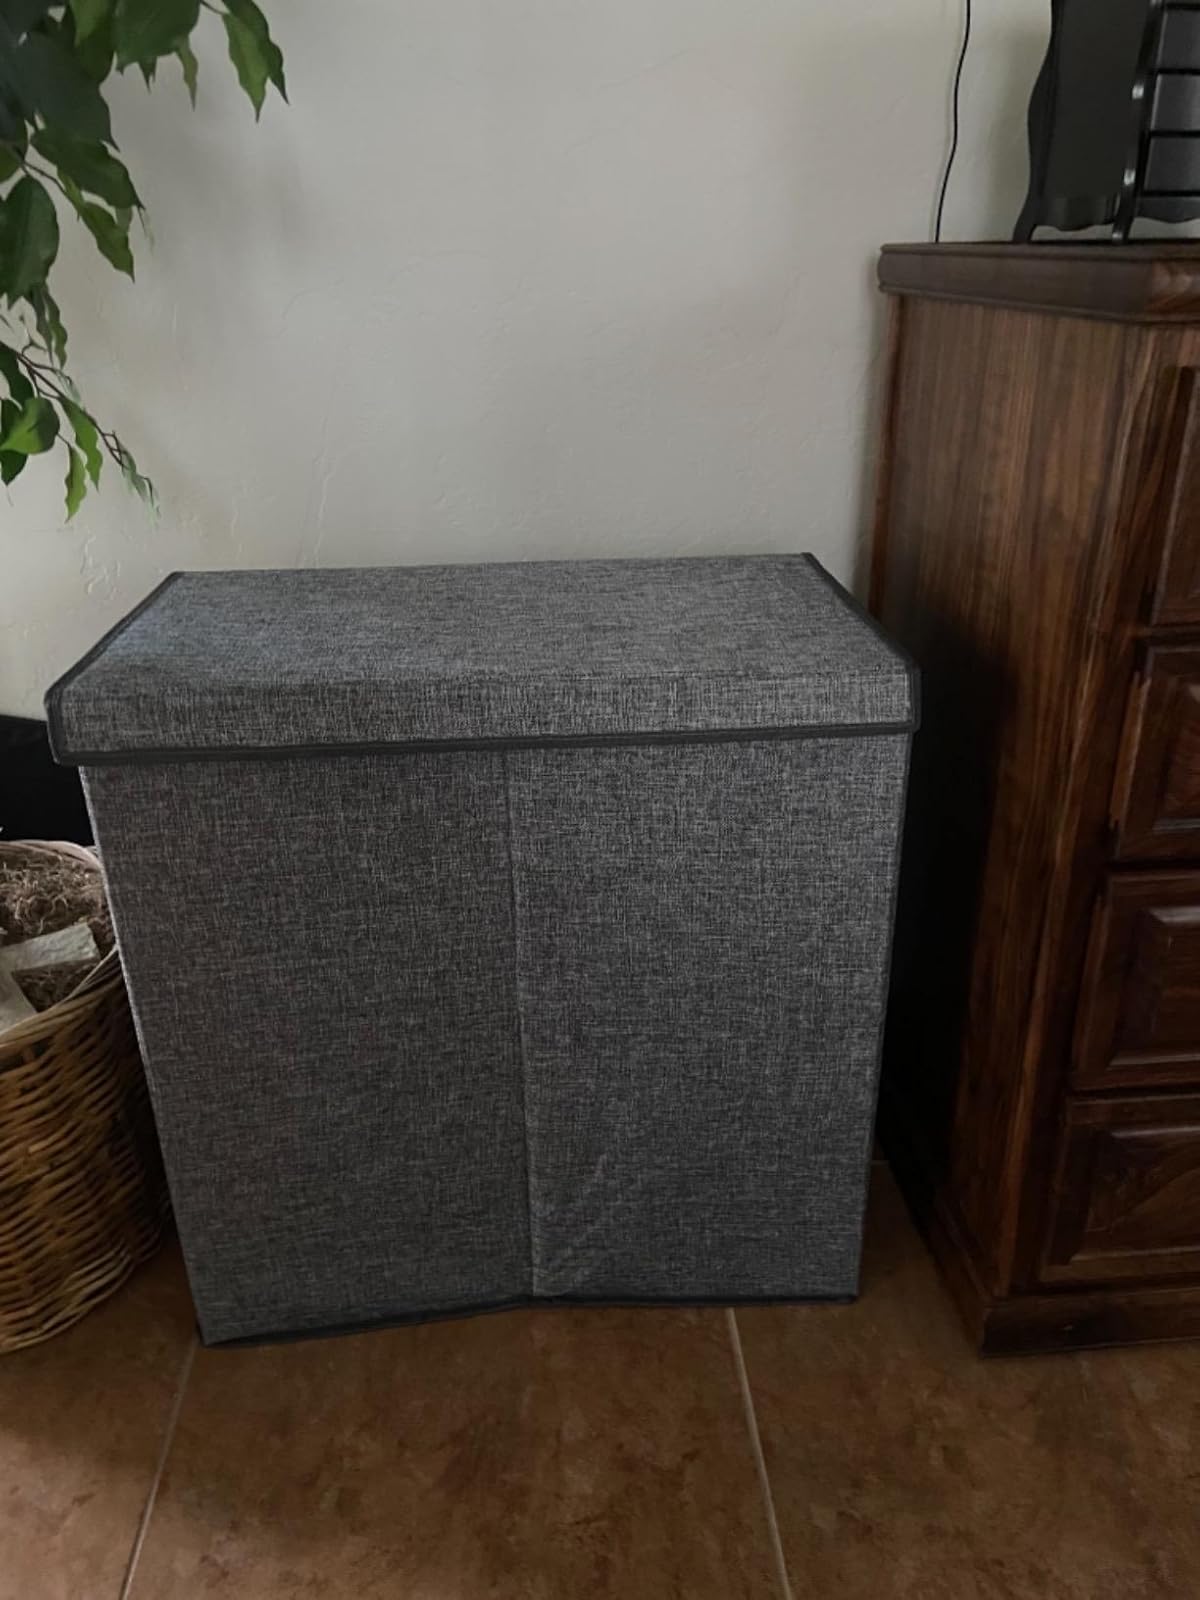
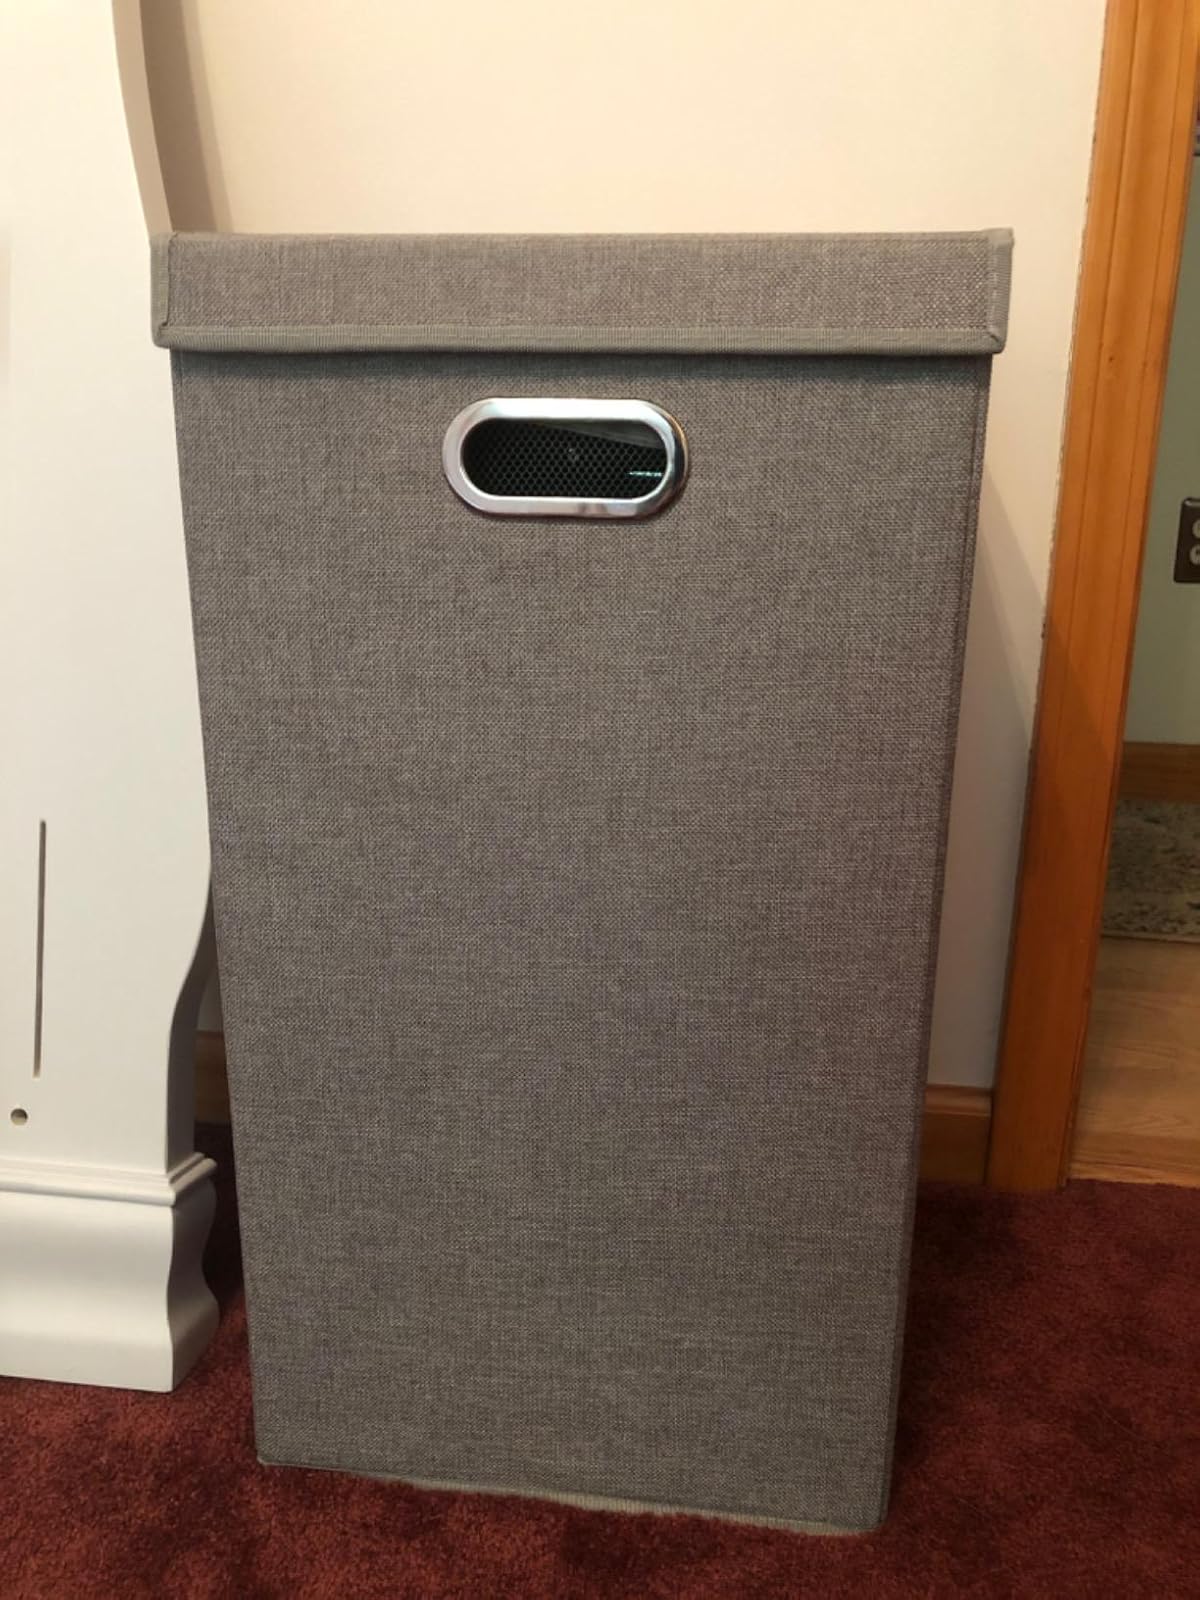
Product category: items_hamper
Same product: no